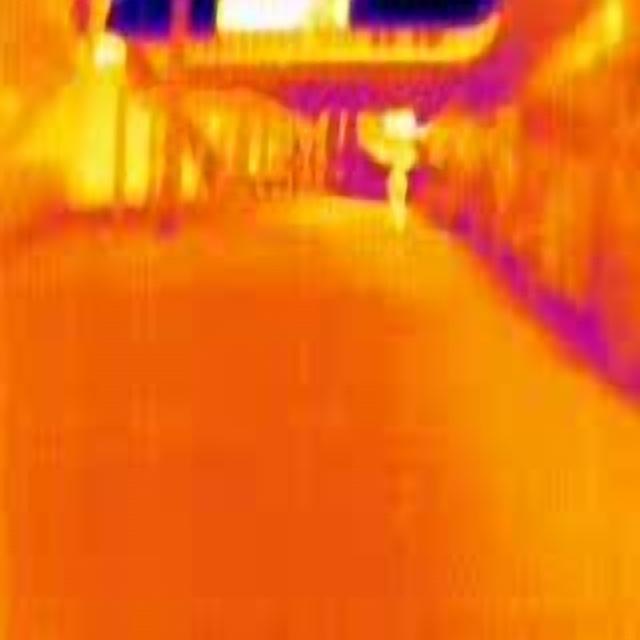
Detected objects:
label: person